Ian Parrott

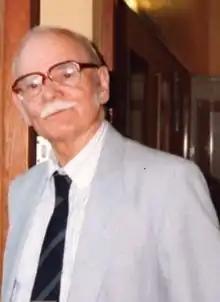
Parrott

Ian Parrott (5 March 1916 – 4 September 2012) was a prolific Anglo-Welsh composer and writer on music. His distinctions included the first prize of the Royal Philharmonic Society for his symphonic poem "Luxor", and commissions by the BBC and Yale University, and for many leading British musicians. In 1958, his cor anglais concerto was first performed at Cheltenham Festival, and in 1963 his cello concerto was given by William Pleeth and the Hallé Orchestra – both concertos were conducted by Sir John Barbirolli.